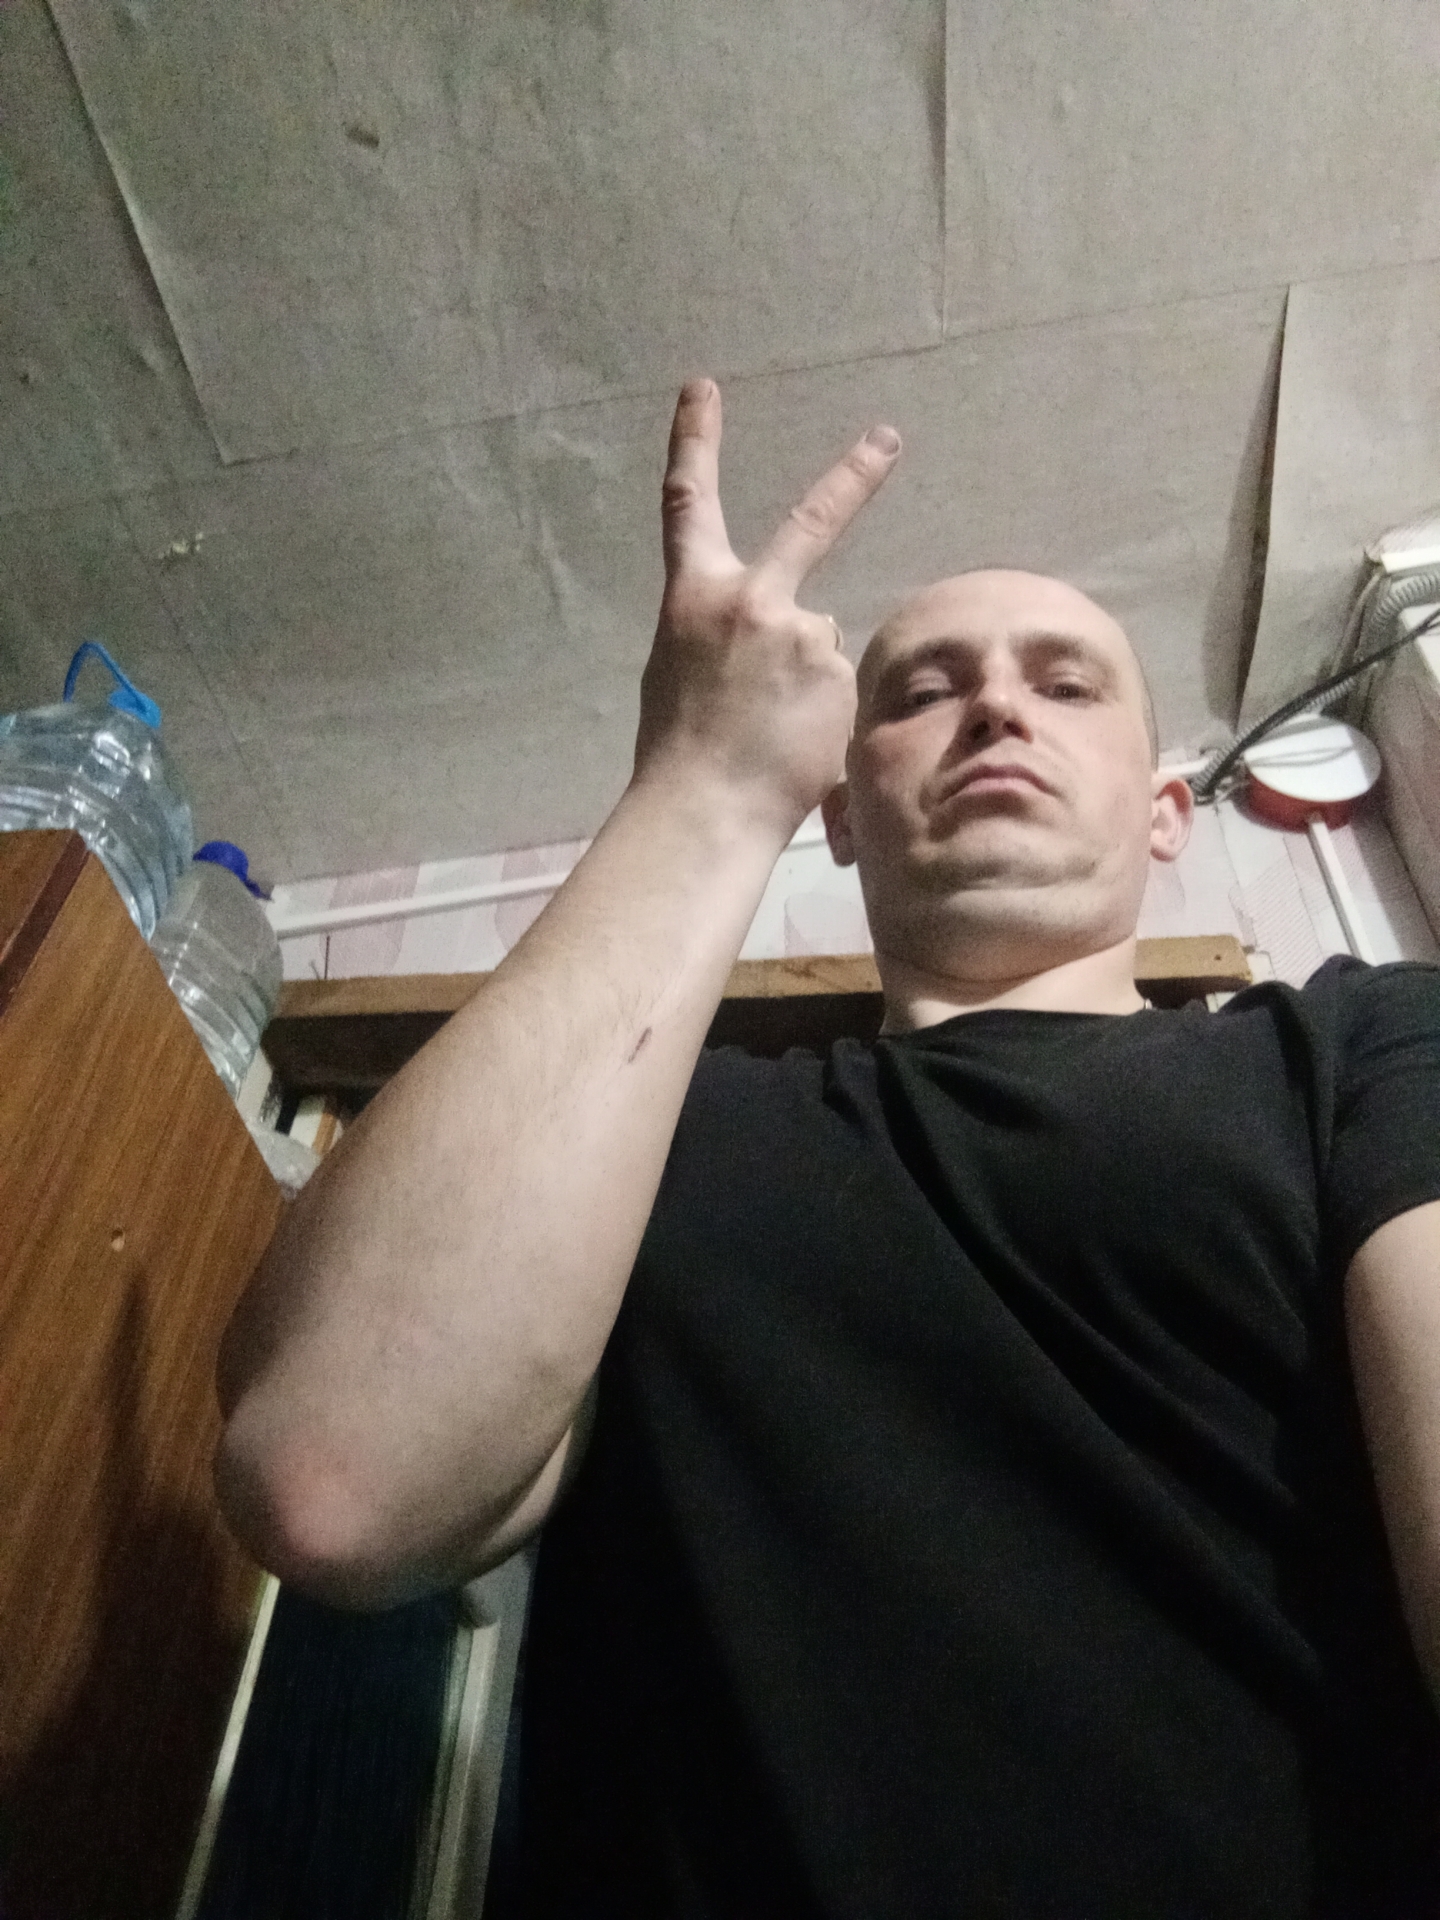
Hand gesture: peace_inverted